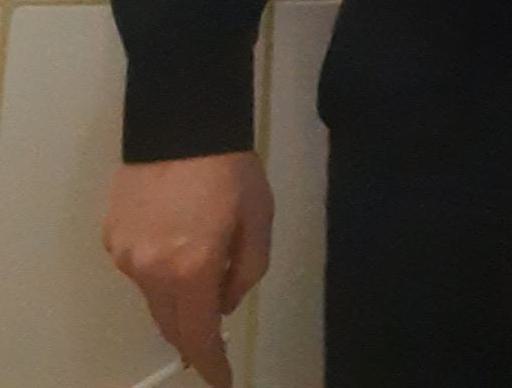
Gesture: no_gesture